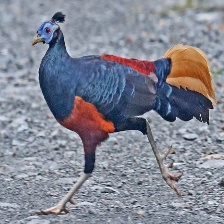
Species: CRESTED FIREBACK
Scientific name: LOPHURA IGNITA